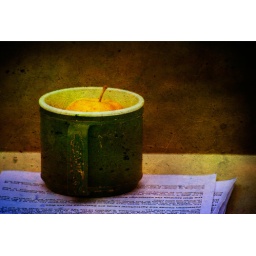
apple in a cup